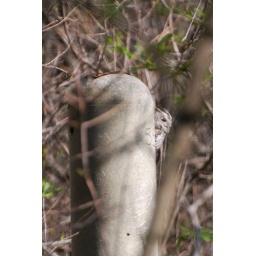
Screech owl in duck box